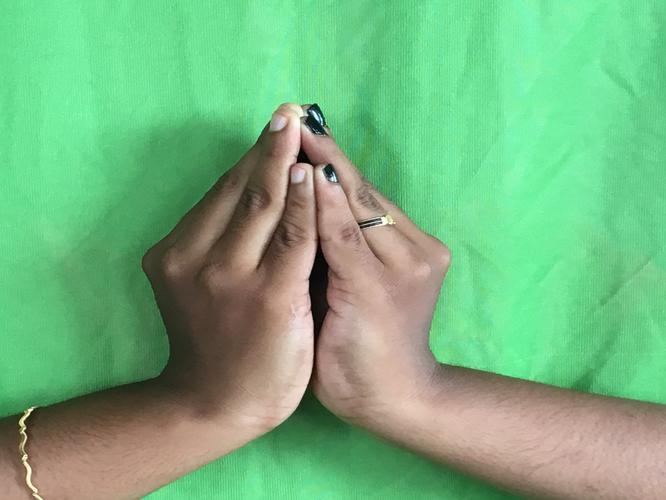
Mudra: Kapotham
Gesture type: double_hand